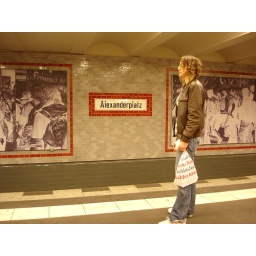
&amp;quot;why am I allways on a plane or a fast train plane...allways travelling but not in love&amp;quot;